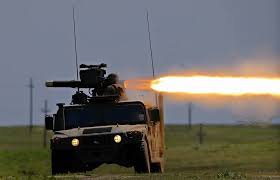
Label: T-72